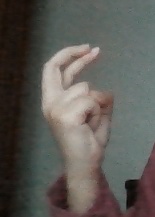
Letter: zay